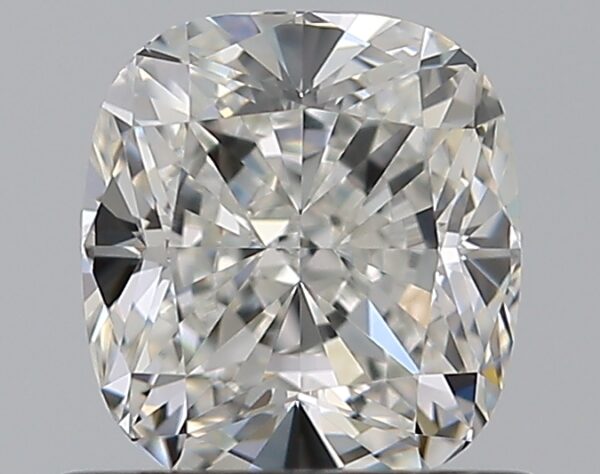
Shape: cushion
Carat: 0.7
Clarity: VVS2
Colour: G
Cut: EX
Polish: EX
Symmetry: EX
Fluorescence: N
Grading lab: GIA
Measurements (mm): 5.23 x 4.83 x 3.28